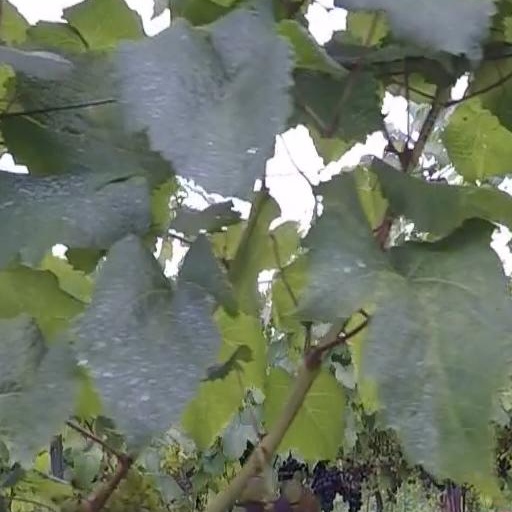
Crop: grape